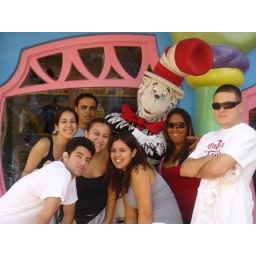
sabrina hector leo me norelli karla danny cat in the hat